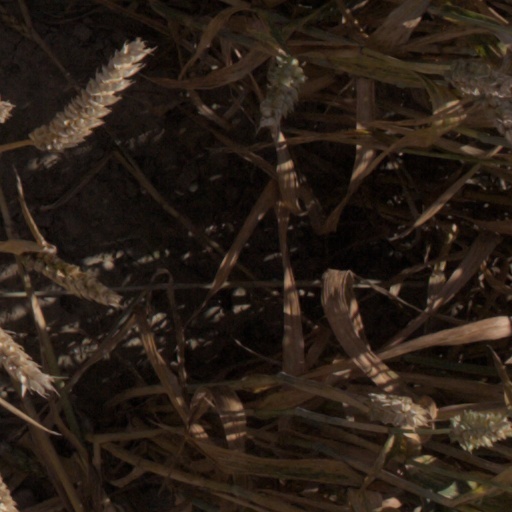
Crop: wheat